University of Leeds accommodation

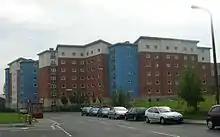
Leodis Residences, North West Road

James Baillie Park is positioned at the end of North Hill Road, close to both Devonshire Hall and North Hill Court.